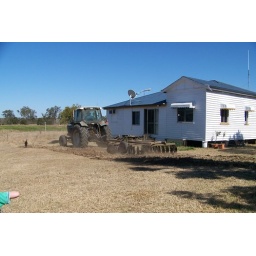
Steve running the offsets over the front lawn to &amp;quot;try&amp;quot; to level it out before putting up the house yard fence.